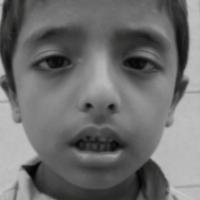
Age group: age 01-10